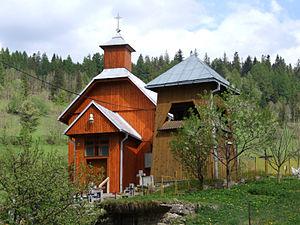
Malá Franková est un village de Slovaquie situé dans la région de Prešov.